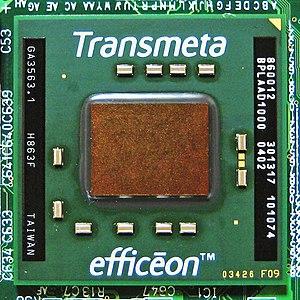
L'Efficeon est un microprocesseur produit par la société Transmeta. Il est apparu sur le marché en octobre 2003, et équipe le portable Actius MM20 de Sharp sorti en avril 2004.